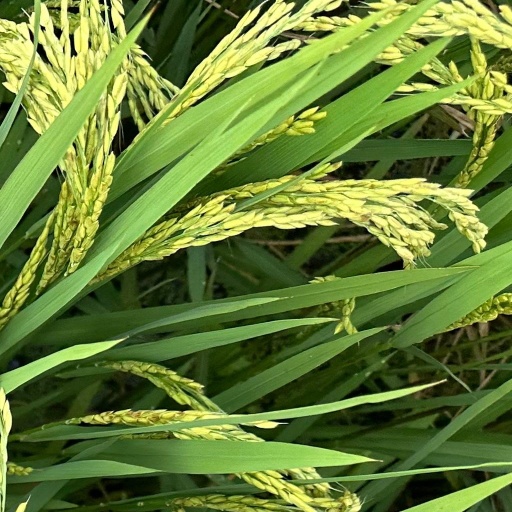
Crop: rice